Mikhail Mokretsov

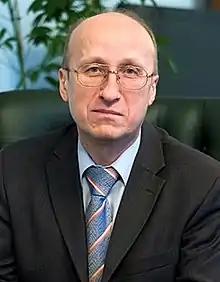
Mokretsov in 2010

Russian businessman and state official who served as Director of the Federal Taxation Service from 2007 and 2010. He has the federal state civilian service rank of 1st class Active State Councillor of the Russian Federation.